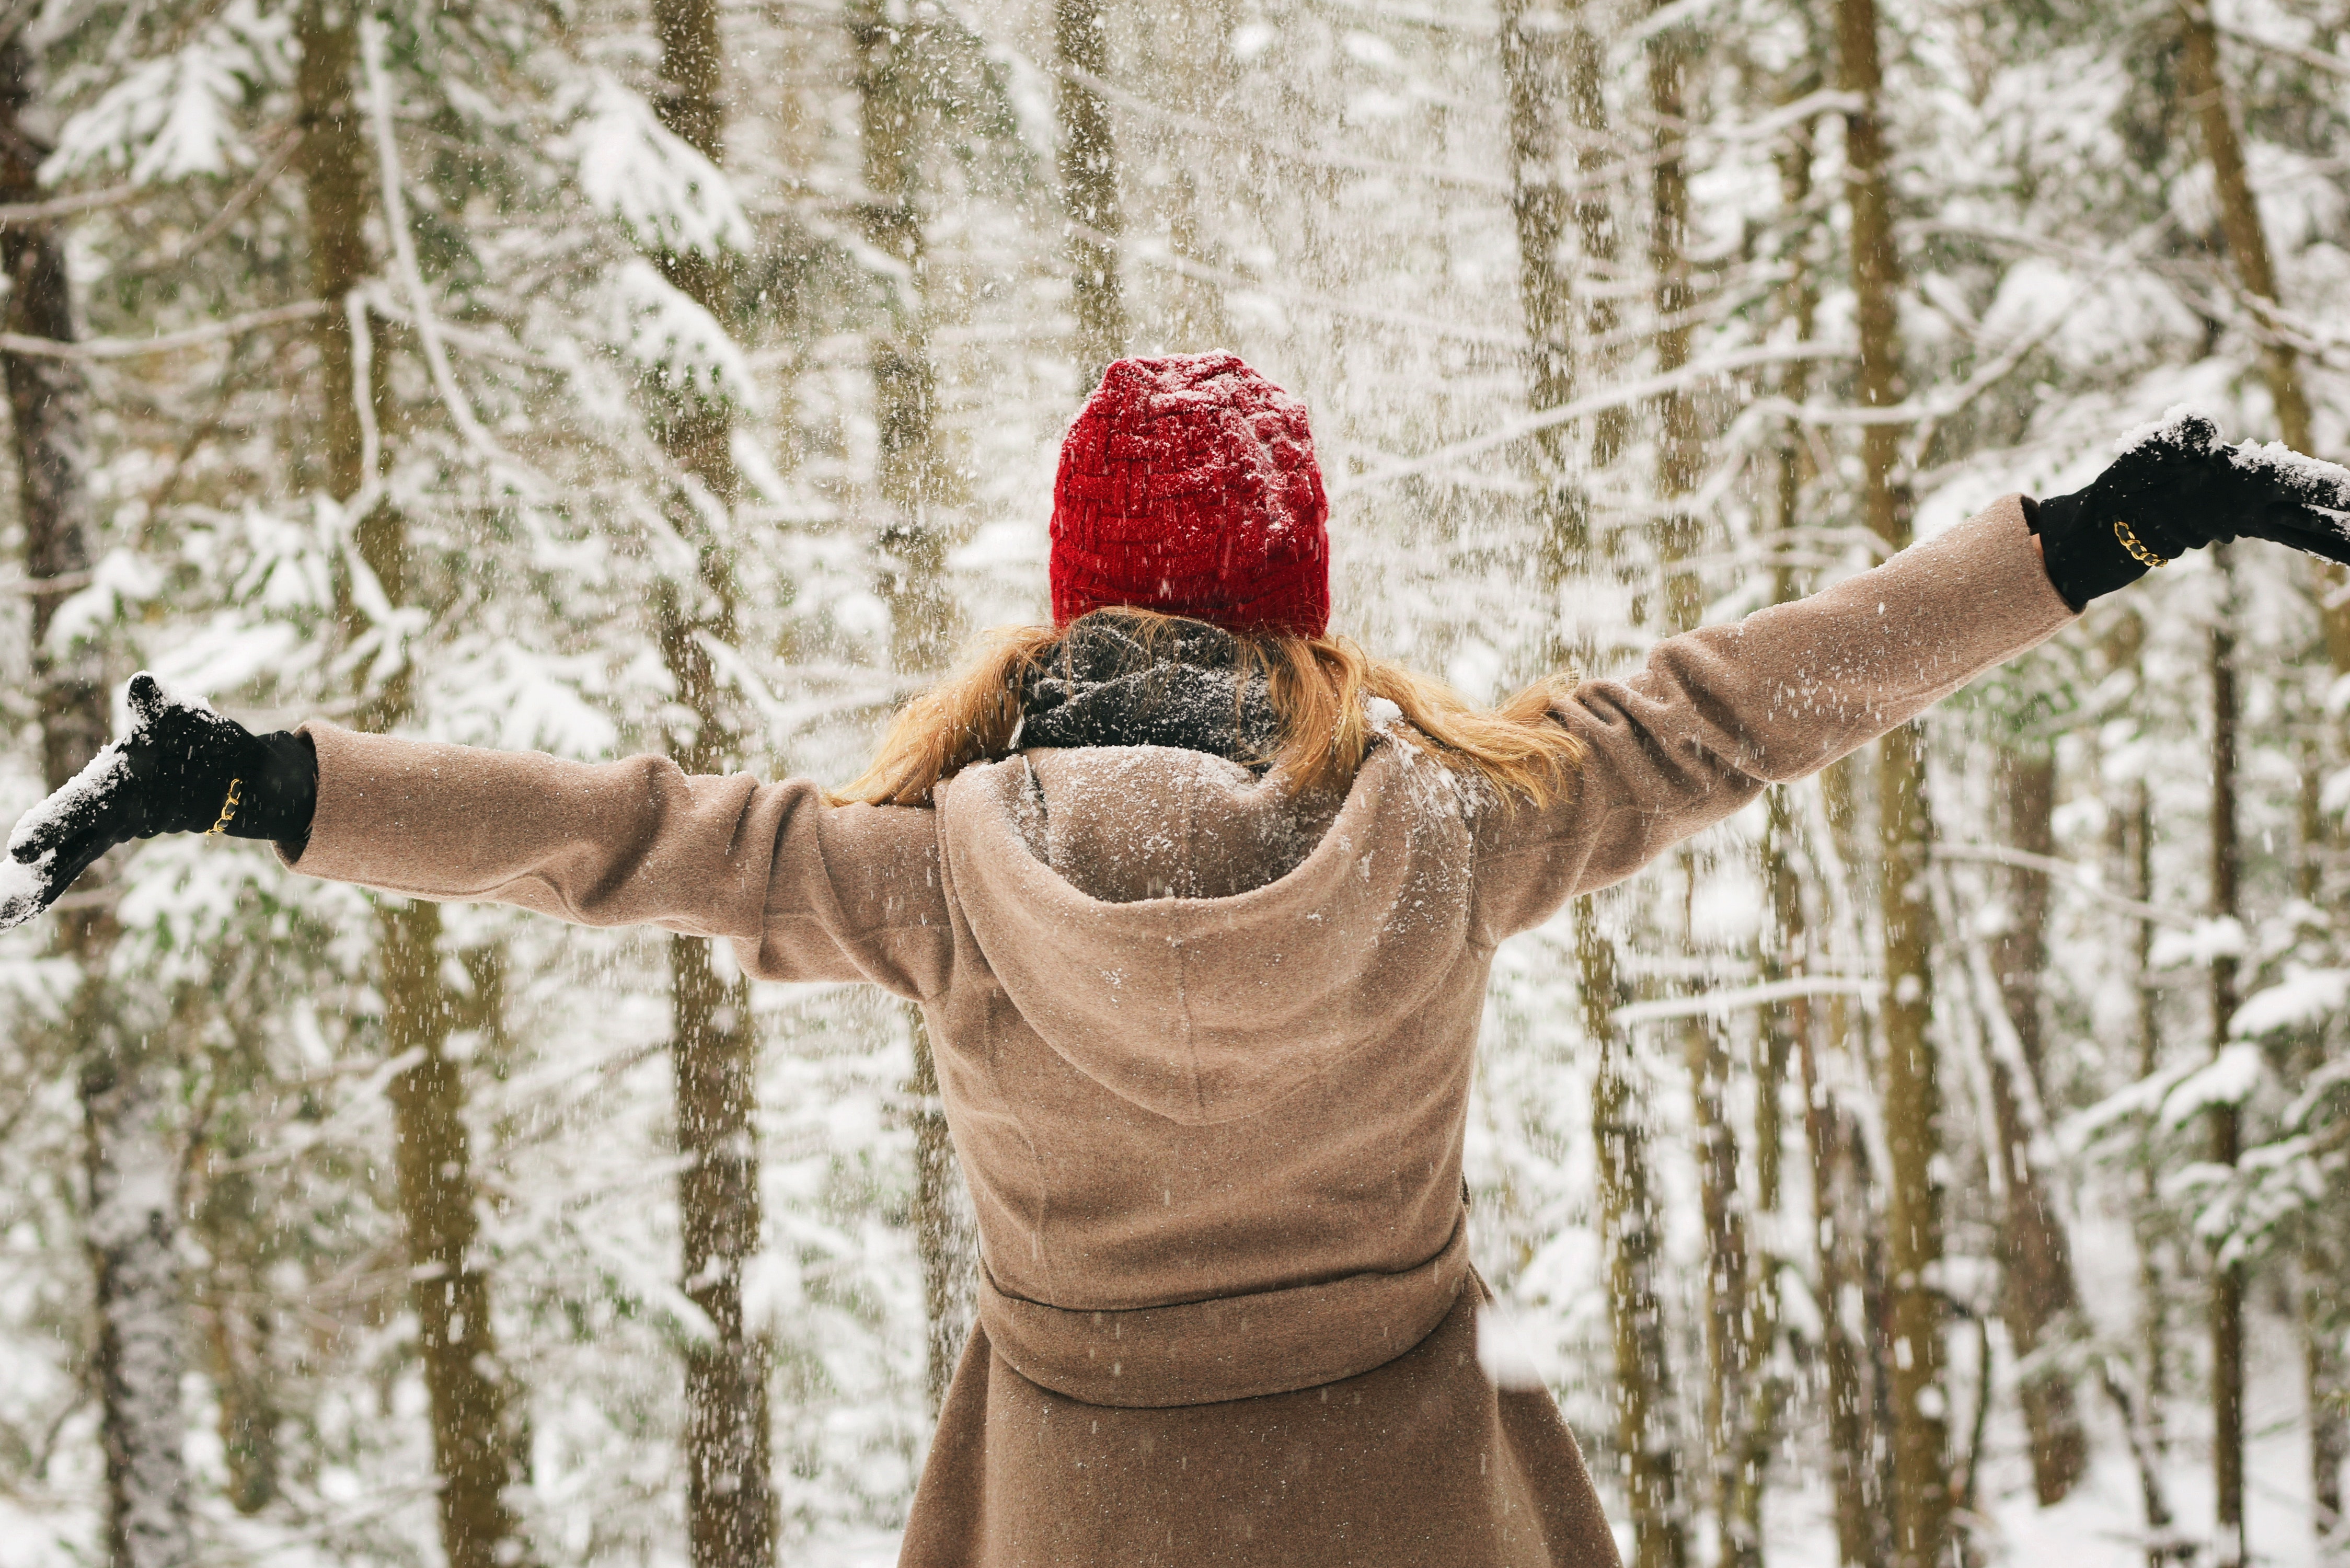
snow, tree, freezing, winter, arm, fun, hand, branch, photography, plant, winter storm, blizzard